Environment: real
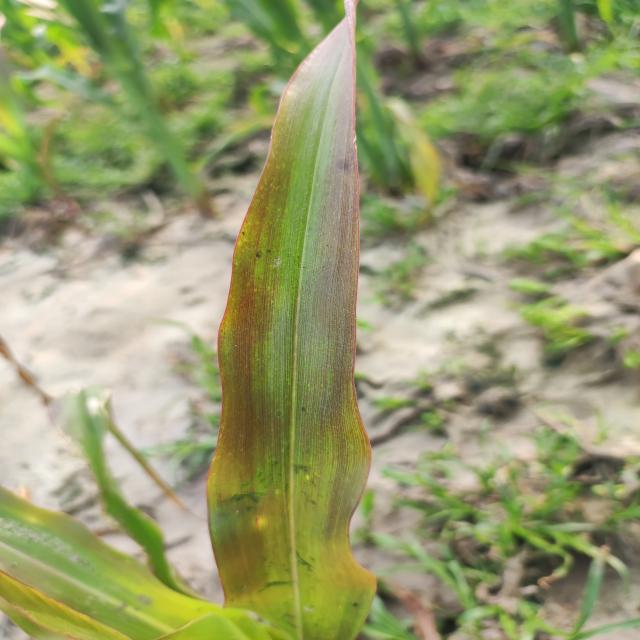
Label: phosphorus_deficiency